I Am Josh Polonski's Brother

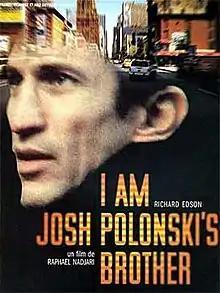
"I Am Josh Polonski's Brother" poster

I Am Josh Polonski's Brother is Raphael Nadjari's second feature film. It was shot in New York City in 1999 and early 2000, in Super 8mm 200 ASA. The film premiered at the Berlin Film Festival in the Forum.